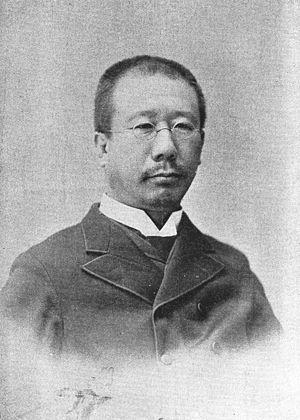
Masakazu Toyama est un philosophe et éducateur japonais de l'ère Meiji.